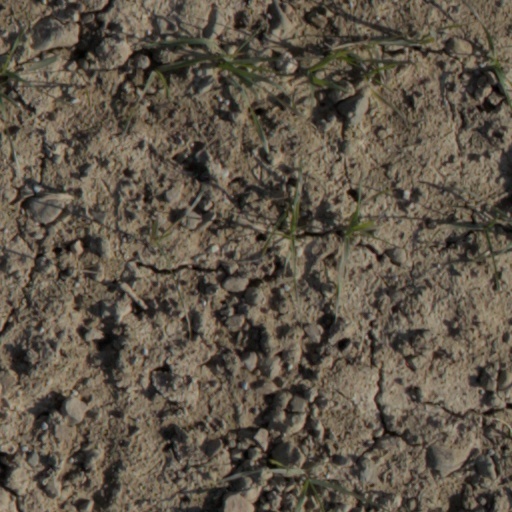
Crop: wheat